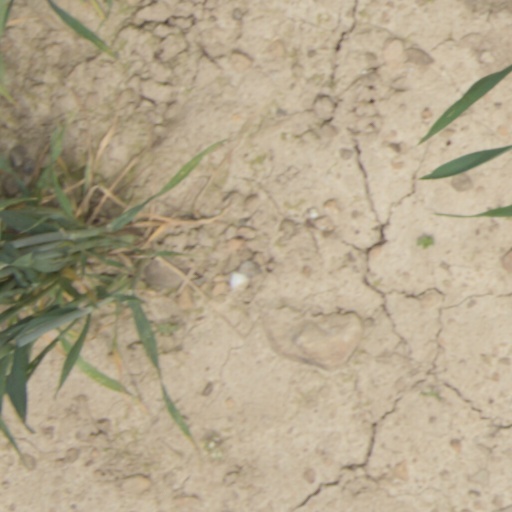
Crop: wheat